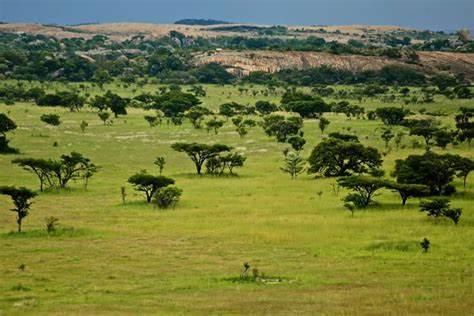
Mandhari yenye majani na miti mirefu, iliyozungukwa kwa miamba ya miinuko na milima, juu kukiwa na wingu la rangi ya bluu.